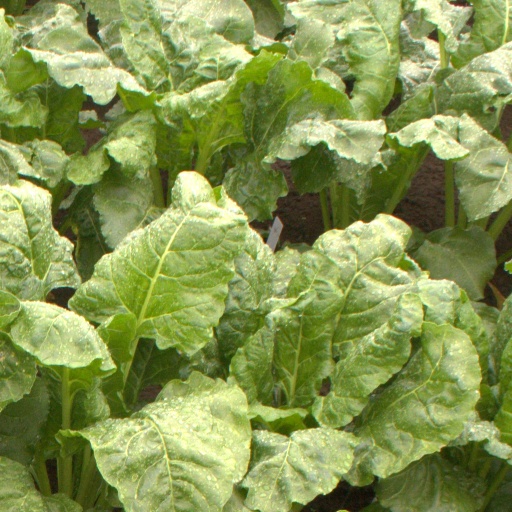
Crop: sugar beet